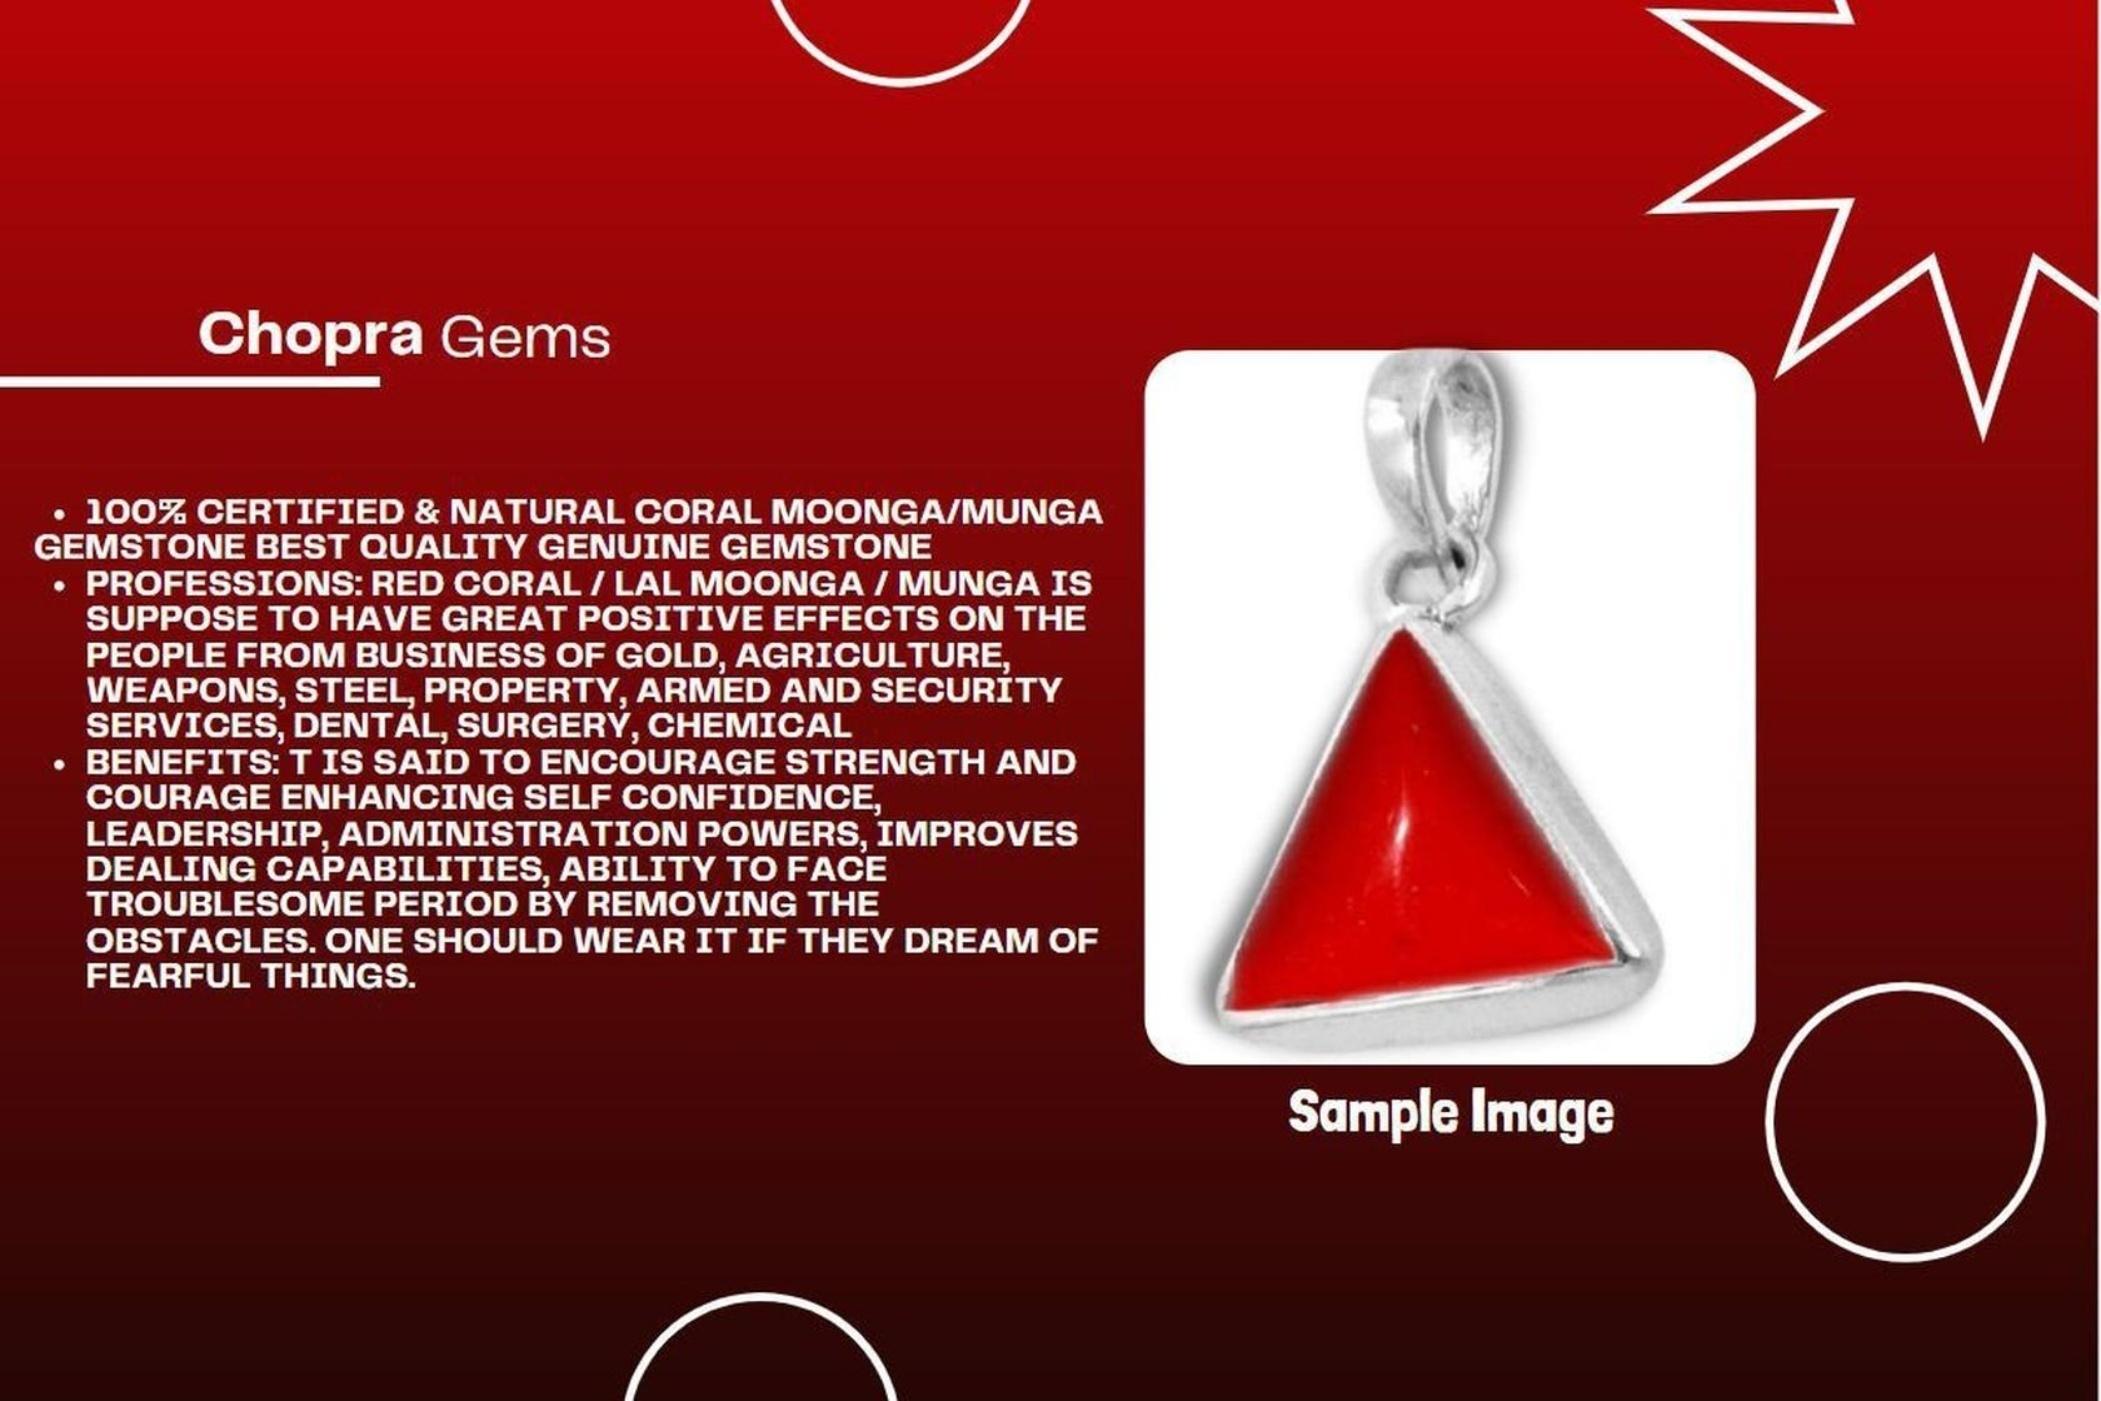
Chopra Gems Gold Plated Stone Munga Stone Pendant Without Chain Red (Men and Women) (RING-0319822104-fk2)
Type: Necklaces & Pendants
Brand: Chopra Gems & Jewellery
Price: Rs. 498
 Coral represents diplomacy and concurrence. It quiets the emotions and brings peace to within the self. Facilitates intuition, imagination and visualisation. Coral expedites and accelerates the transfer of knowledge. Coral strengthens the circulatory system and the bones of the body. It stimulates tissue regeneration and nourishes the blood cells. Treats disorders of the spinal canal, the alimentary canal, the nervous system, and the thalamus.
Features: Material - stone,Color red,Chain not included
Included: 1 Munga Stone Pendant